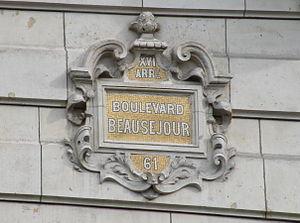
Plaque du boulevard Beauséjour dans le 16e arrondissement de Paris.
Le boulevard de Beauséjour est une voie du 16ᵉ arrondissement de Paris, en France.